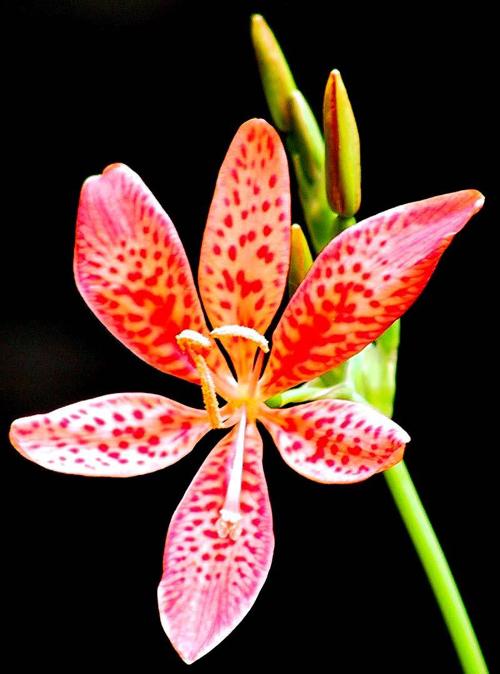
Label: blackberry lily